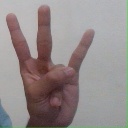
अक्षर: क्ष